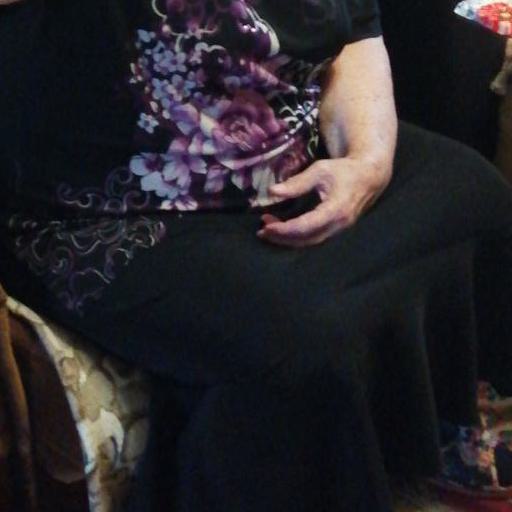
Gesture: no_gesture